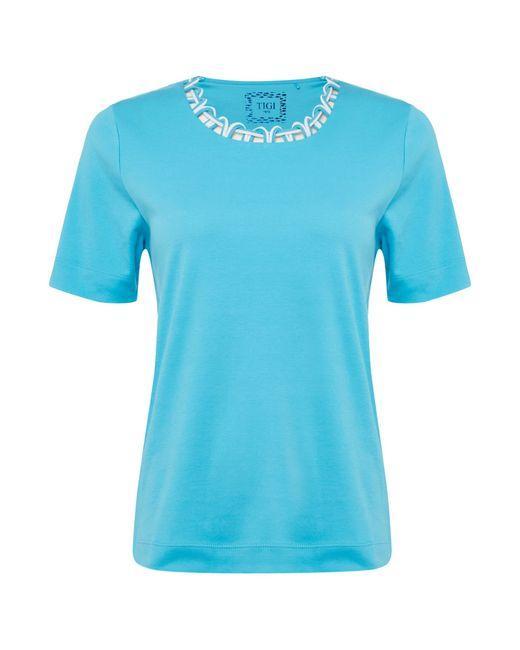
Hellblaue Bluse mit weißem Design am Ausschnitt